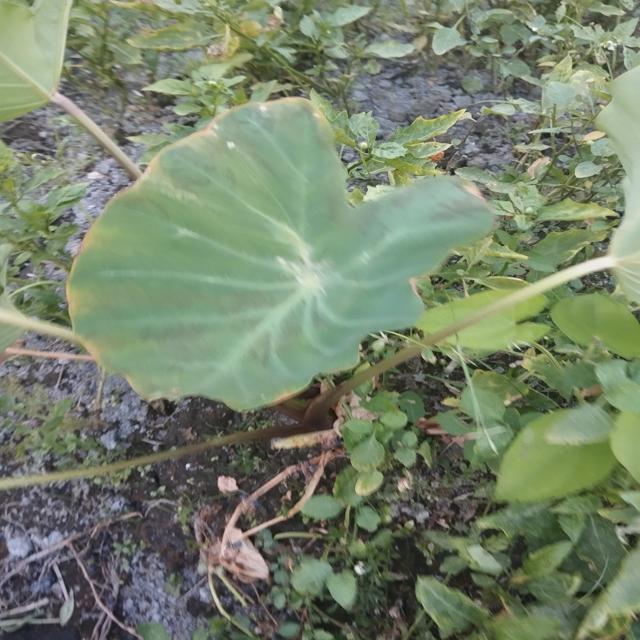
Label: Mid_Blight